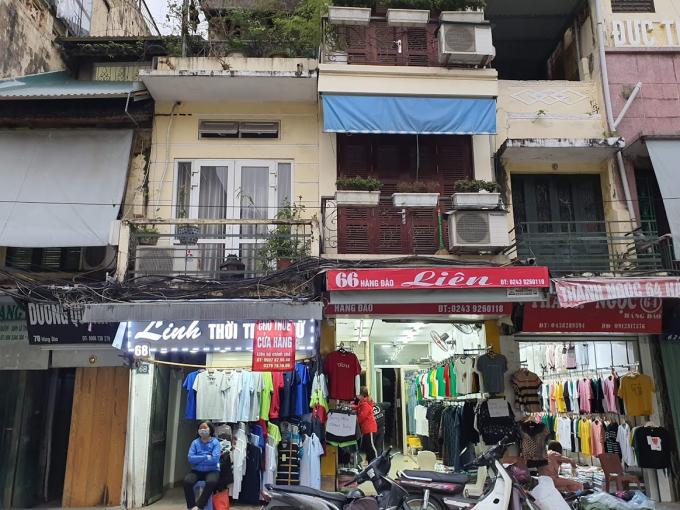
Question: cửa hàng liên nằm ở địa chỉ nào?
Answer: số 66 hàng đào